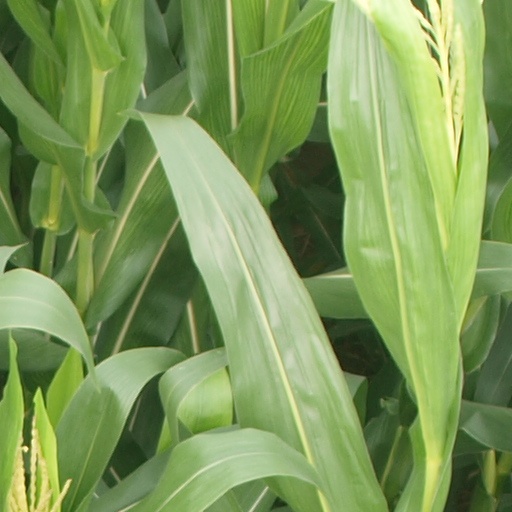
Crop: maize; corn